Arma (deity)

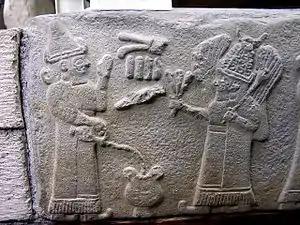
Libation offering to the Luwian moon god Arma on a relief from Arslantepe

Arma was an Anatolian Moon god, worshipped by the Hittites and Luwians in the Bronze Age and early Iron Age.